Château de Gaussan

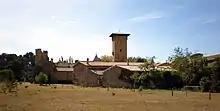
Château de Gaussan

The Château de Gaussan is a castle, much altered in the 19th century, in the "commune" of Bizanet in the Aude "département" of France.